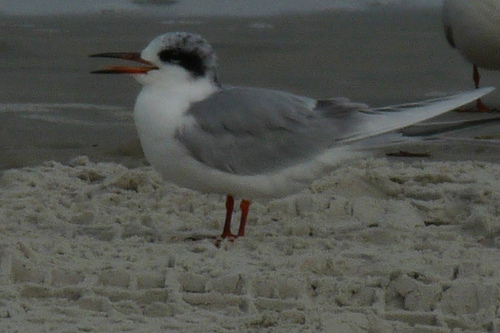
grey wings and crown cover this white bodied bird with a black superciliary.
a large bird with gray wings, a white breast and an long orange and black, slightly curvbed beakthe grey and white bird has long inner and outer retricesthe large bird has a long black and orange bill with pointed end, the crown is grey, the eyebrow is black and the throat and belly are white.
a large bird with gray wings, white breast and belly, orange and black bill, and black patch behind the eyes.
this bird has a long, thin, orange beak with a white belly and chest, and light grey wings, and a black cheek patch.
this bird has wings that are gray and has a white belly
this bird has a white breast and long black and yellow beak, with black eyerings.
this large bird has a large bill, white neck and belly with grey colored wings.
a bird with a white breast and gray wings and an orange beak.
Species: Forsters Tern